Kostas Triantafyllopoulos

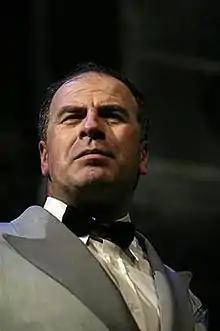
Triantafyllopoulos as Joe Keller in Arthur Miller's "All My Sons" (National Theatre of Northern Greece, 2006)

After studying at the Drama School of Athens, he graduated in 1977 and played a wide variety of roles on stage from Greek tragedy, Aristophanes and Shakespeare to contemporary American drama (Eugene O'Neill, Arthur Miller, Tennessee Williams, Joyce Carol Oates, Thornton Wilder, Sam Shepard).